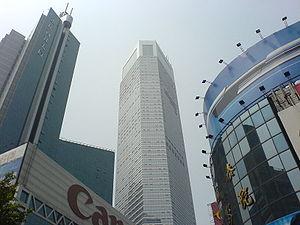
Le Chongqinq World Trade Center est un gratte-ciel de Chongqing.